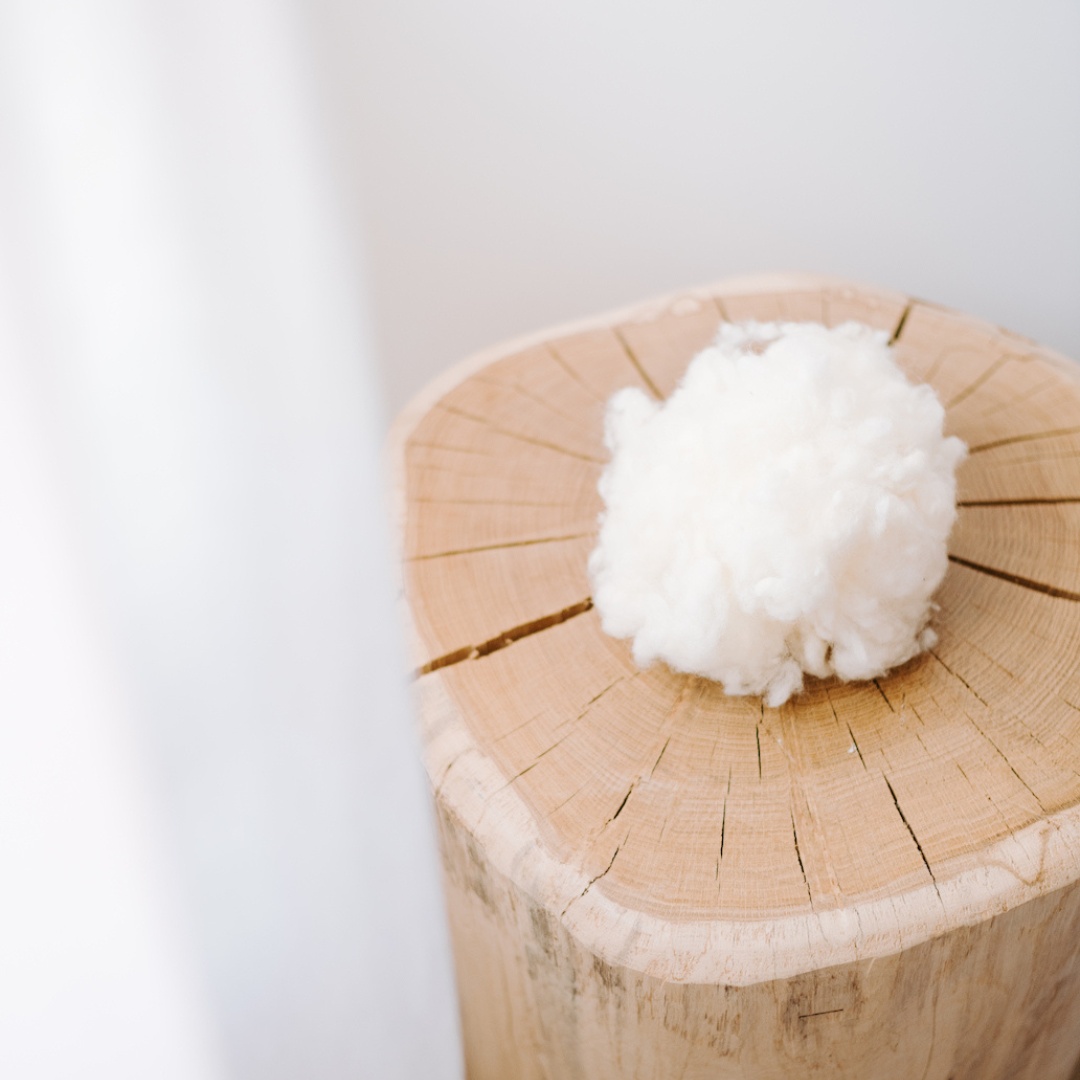
Flocons de laine
Brand: Loulenn
Category: Arts & Entertainment > Hobbies & Creative Arts > Arts & Crafts > Art & Crafting Materials > Crafting Fibers > Unspun Fiber > Staple Fiber